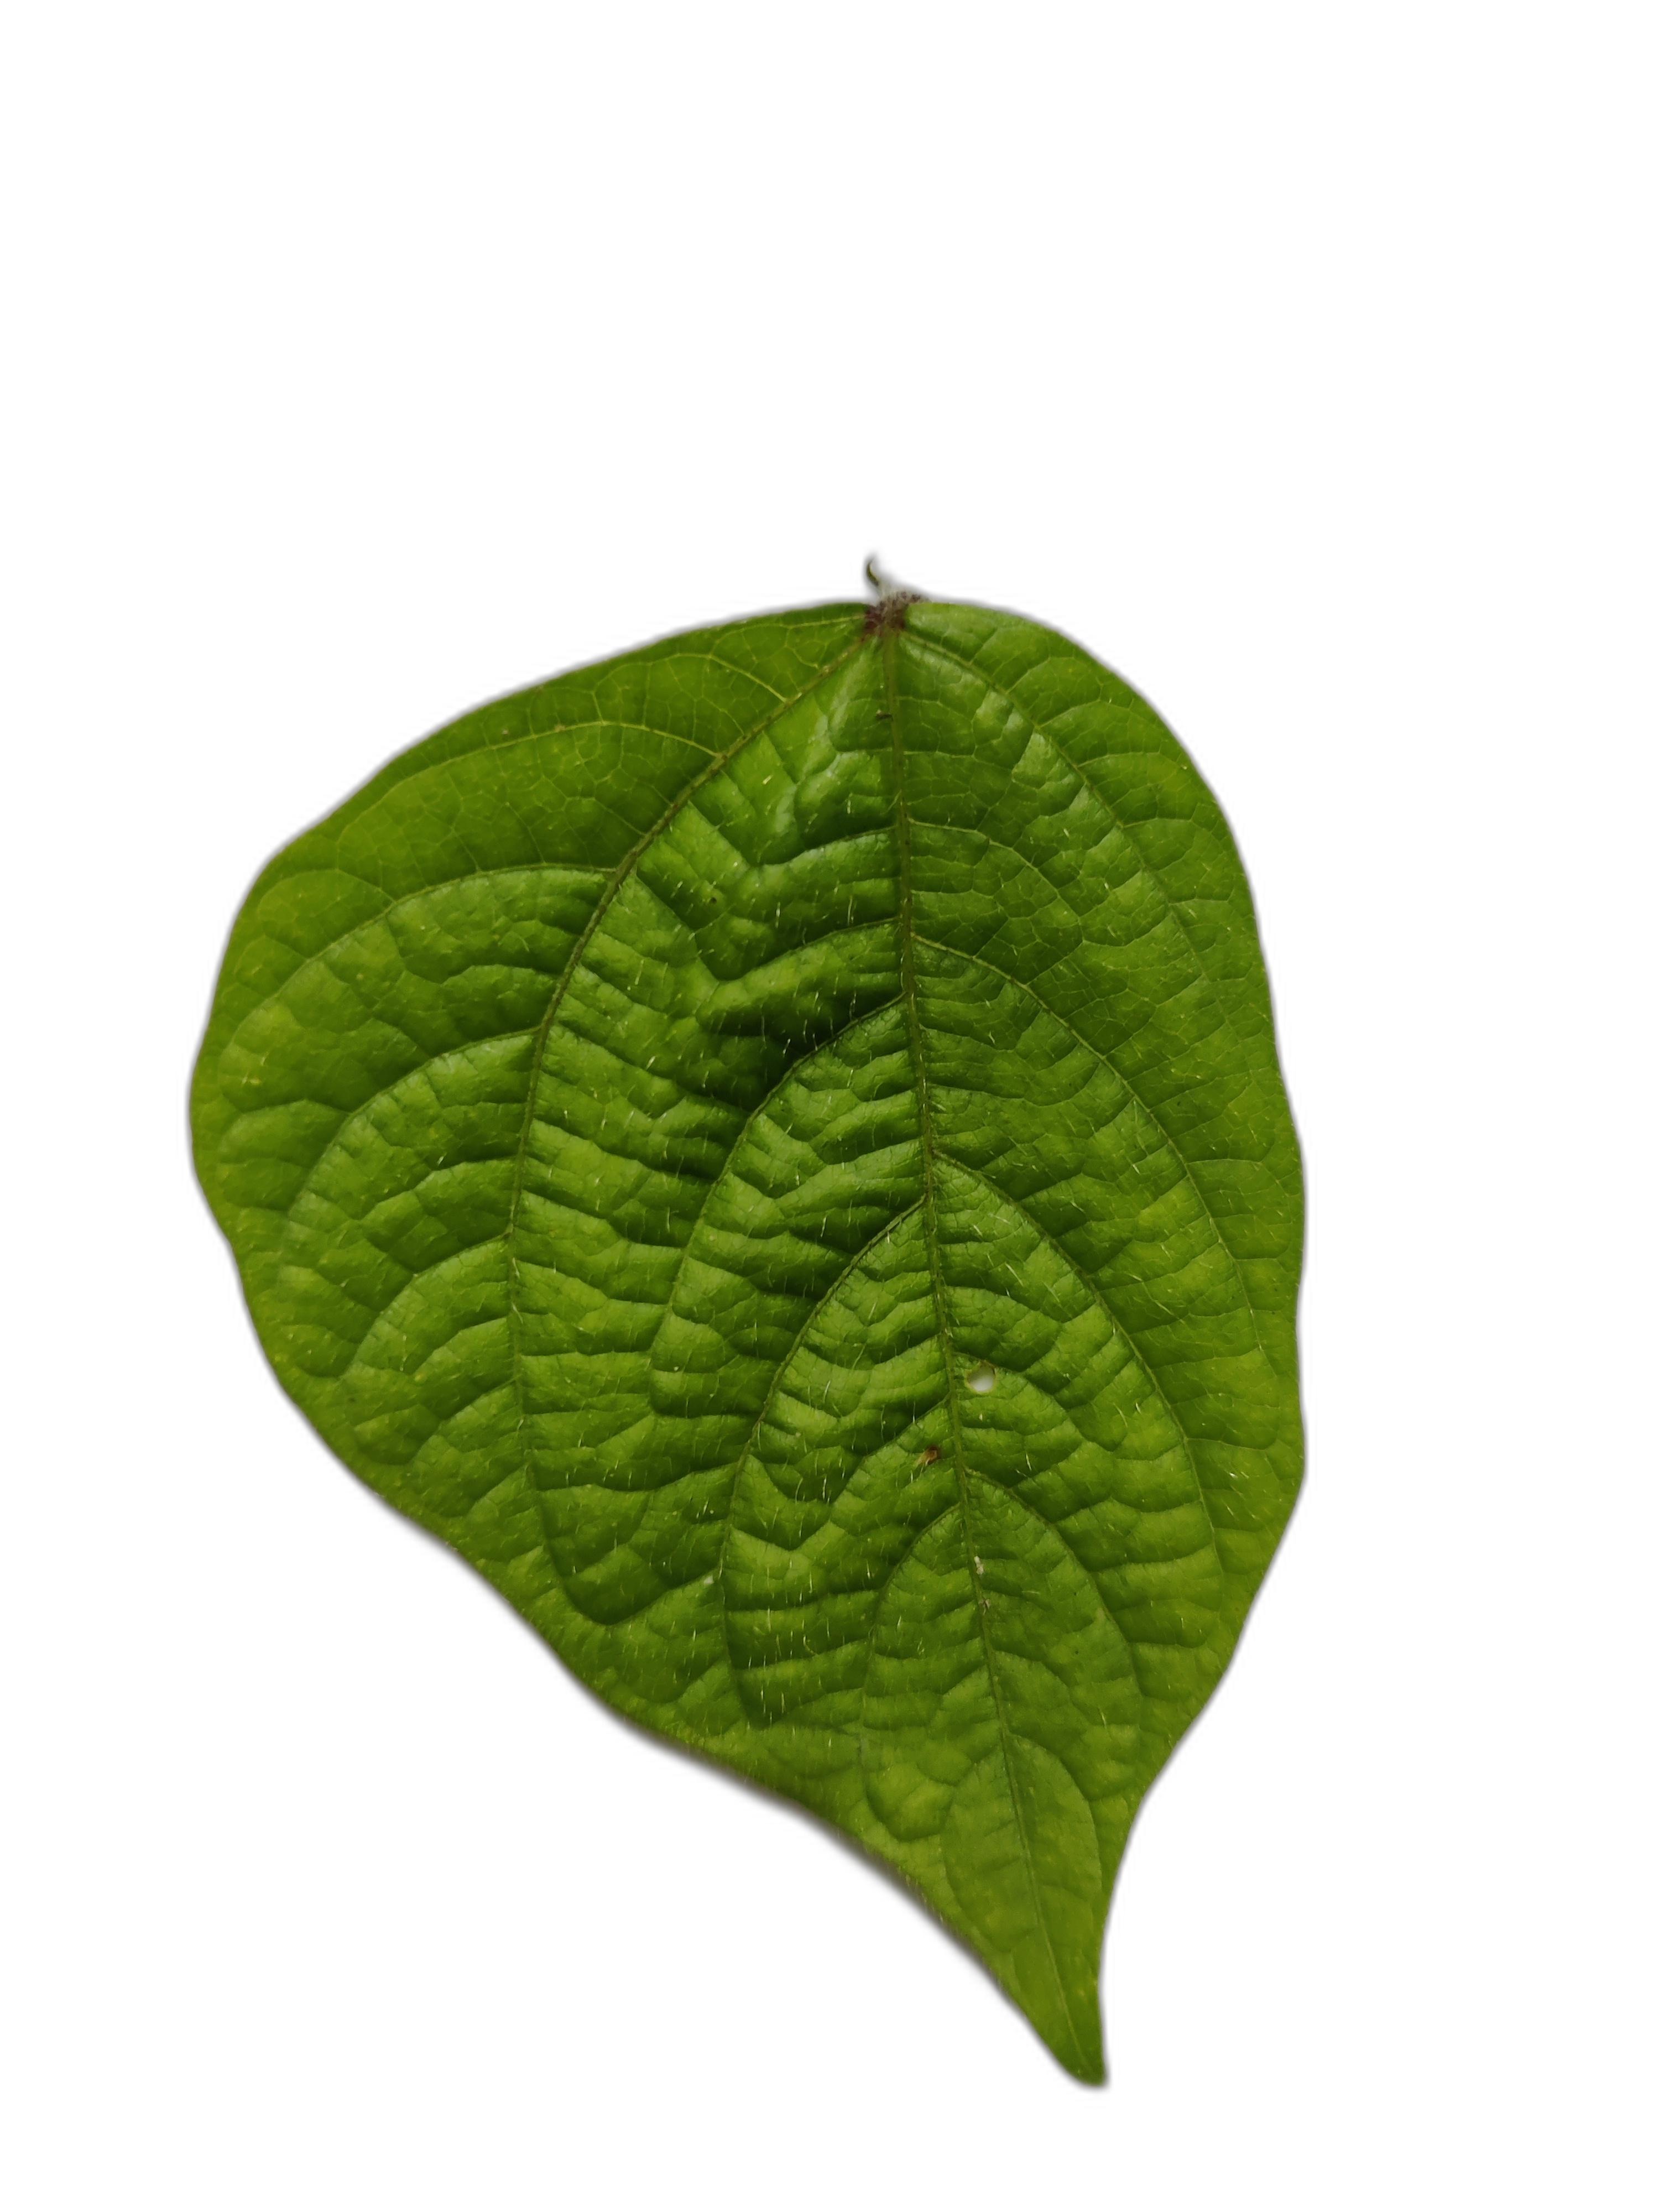
Label: Leaf Crinkle